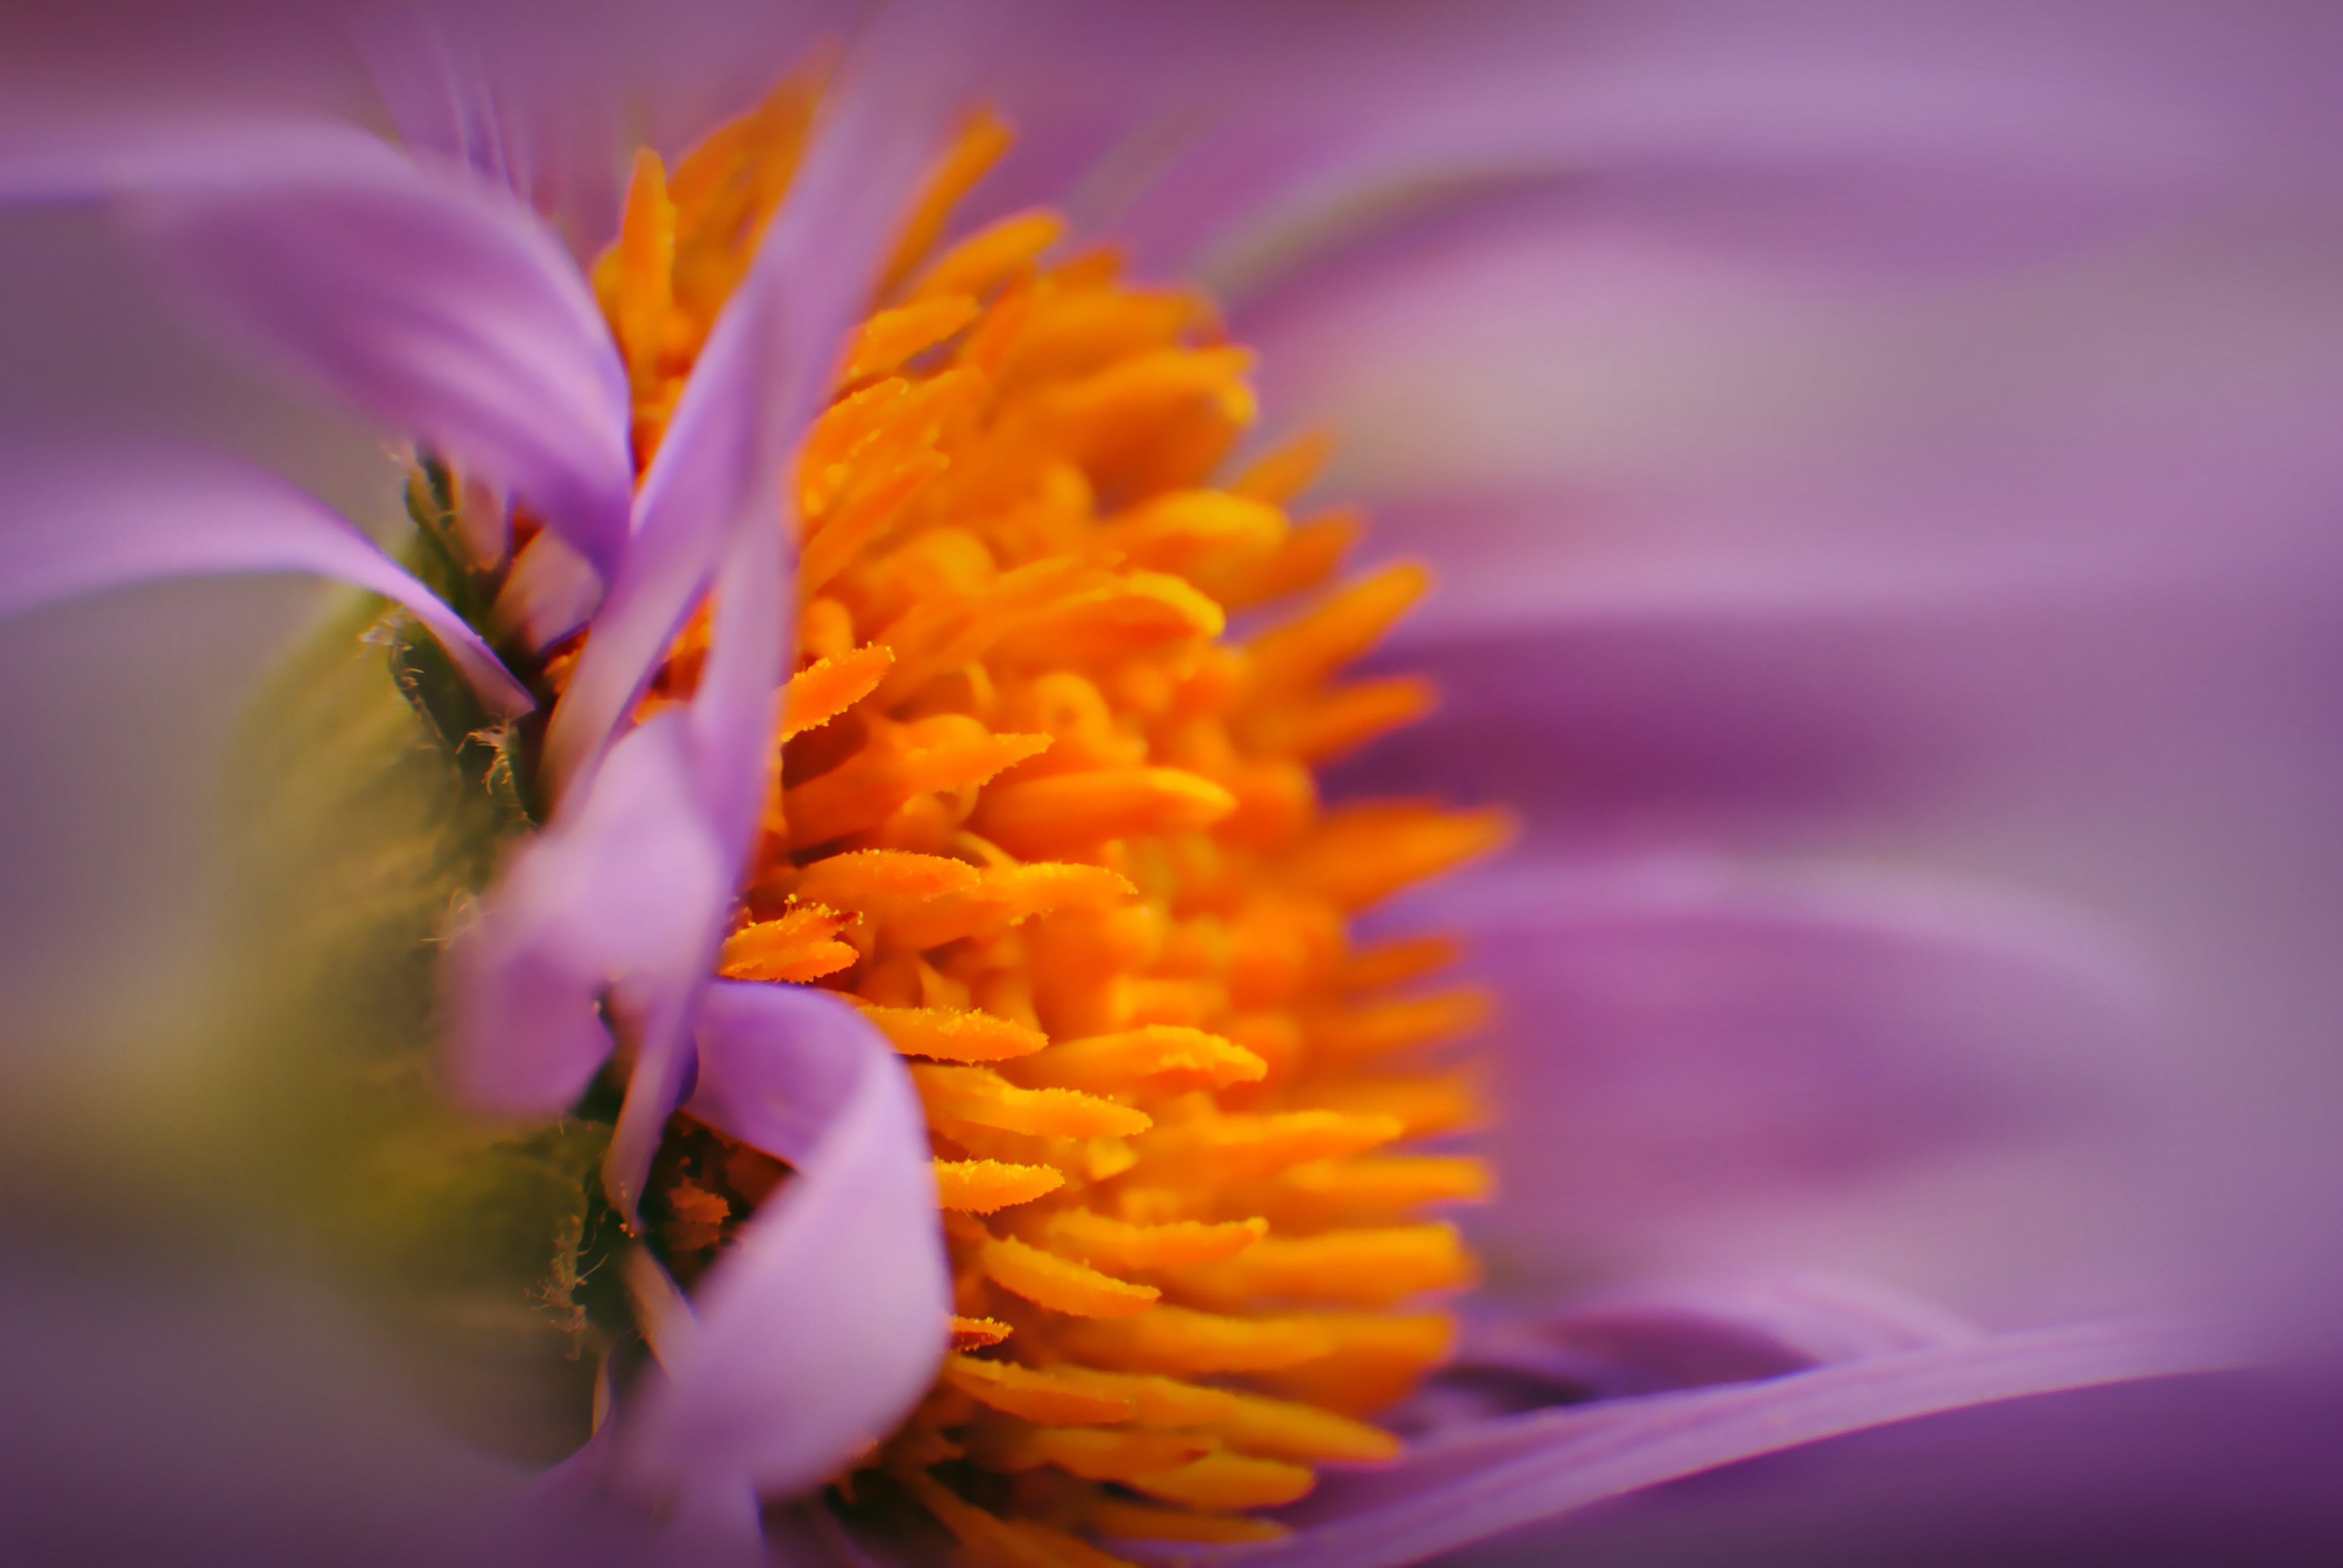
nature, blossom, plant, photography, leaf, flower, petal, bloom, pollen, color, macro, yellow, close, flora, wildflower, close up, nectar, macro photography, plant stem